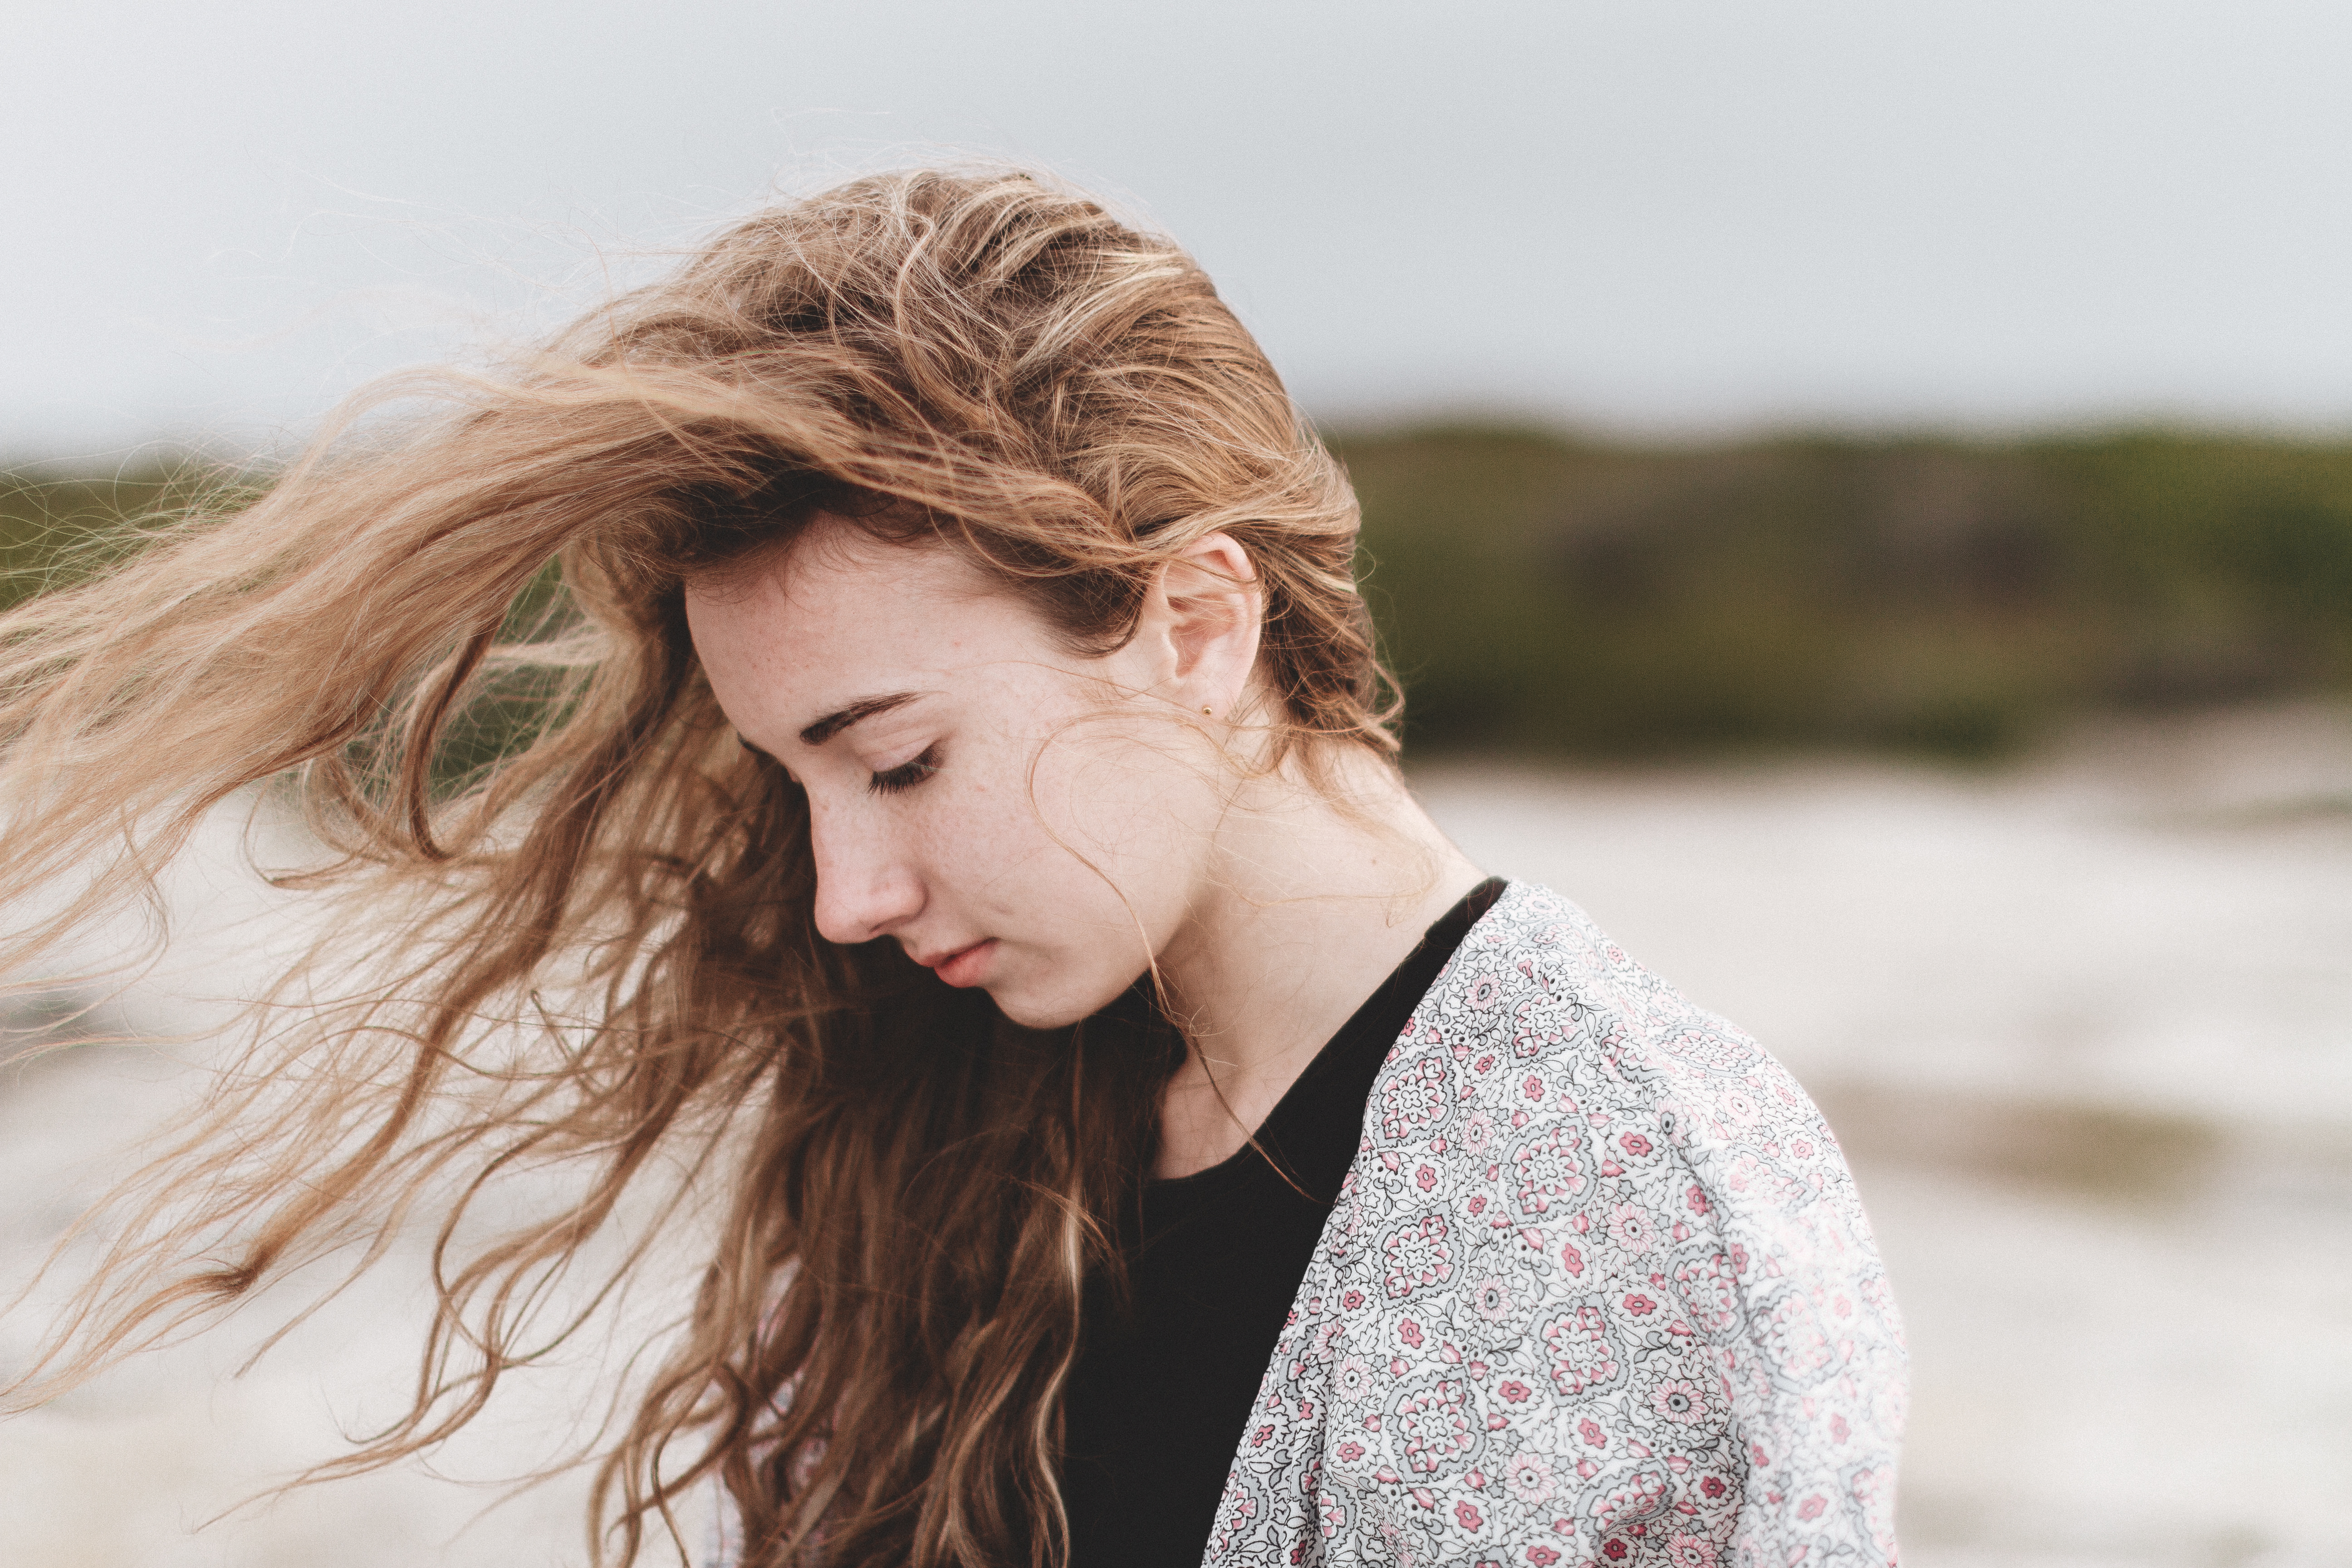
hair, photography, portrait, model, spring, hairstyle, long hair, face, eye, beauty, photo shoot, brown hair, portrait photography